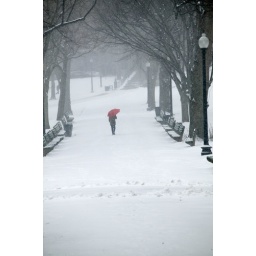
Unidentified person walks down a bath in Boston Common during a snowstorm on March 16, 2007 in Boston, Mass.